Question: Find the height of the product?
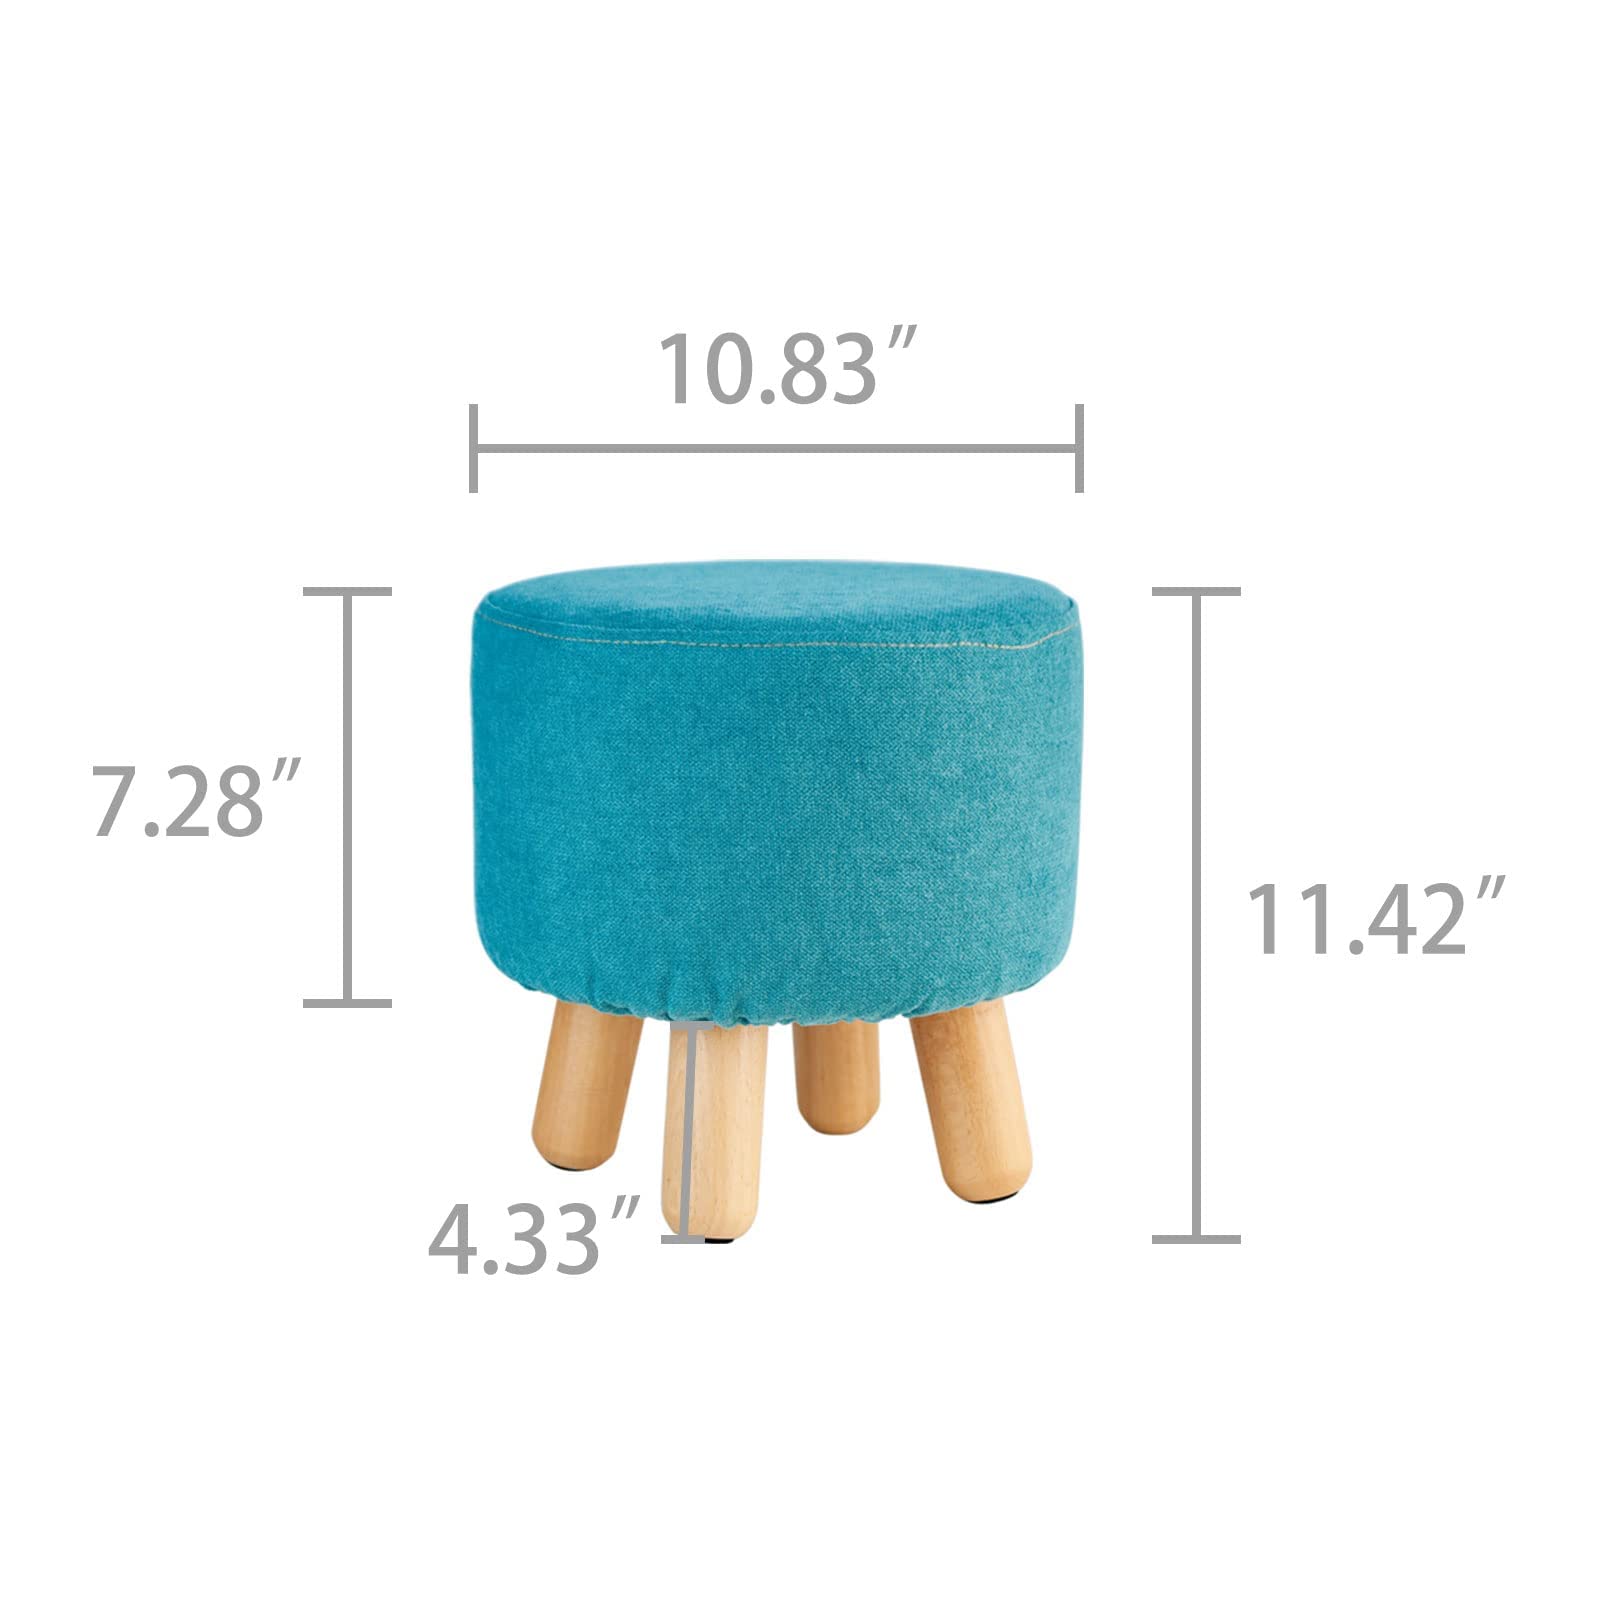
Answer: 11.42 inch